Presidential Council for Minority Rights

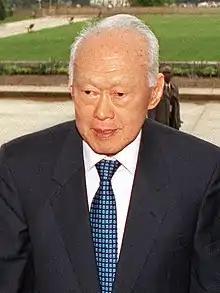
One of the longest serving members of the PCMR, former Prime Minister of Singapore Lee Kuan Yew was a permanent member of the Council at the time of his death on 23 March 2015

The Presidential Council for Minority Rights (PCMR) is a non-elected government body in Singapore established in 1970, the main function of which is to scrutinize most of the bills passed by Parliament to ensure that they do not discriminate against any racial or religious community. If the Council feels that any provision in a bill amounts to a differentiating measure, it will report its findings to Parliament and refer the bill back to Parliament for reconsideration. The council also examines subsidiary legislation and statutes in force on 9 January 1970. One member of the PCMR is nominated by the chairman to the Presidential Elections Committee, which is empowered to ensure that candidates for the office of President have the qualifications required by the Constitution. The President also appoints and dismisses the chairman and members of the Presidential Council for Religious Harmony ("PCRH"), established by the , on the advice of the PCMR, and the PCMR is responsible for determining whether PCRH members who are not representatives of major religions in Singapore have distinguished themselves in public service or community relations in Singapore.